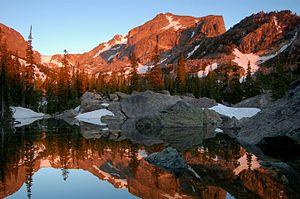
Le lac Haiyaha est un lac américain dans le comté de Larimer, dans le Colorado. Il est situé à 3 117 mètres d'altitude au sein du parc national de Rocky Mountain. On l'atteint par le Lake Haiyaha Trail, un sentier de randonnée inscrit au Registre national des lieux historiques depuis le 5 mars 2008.